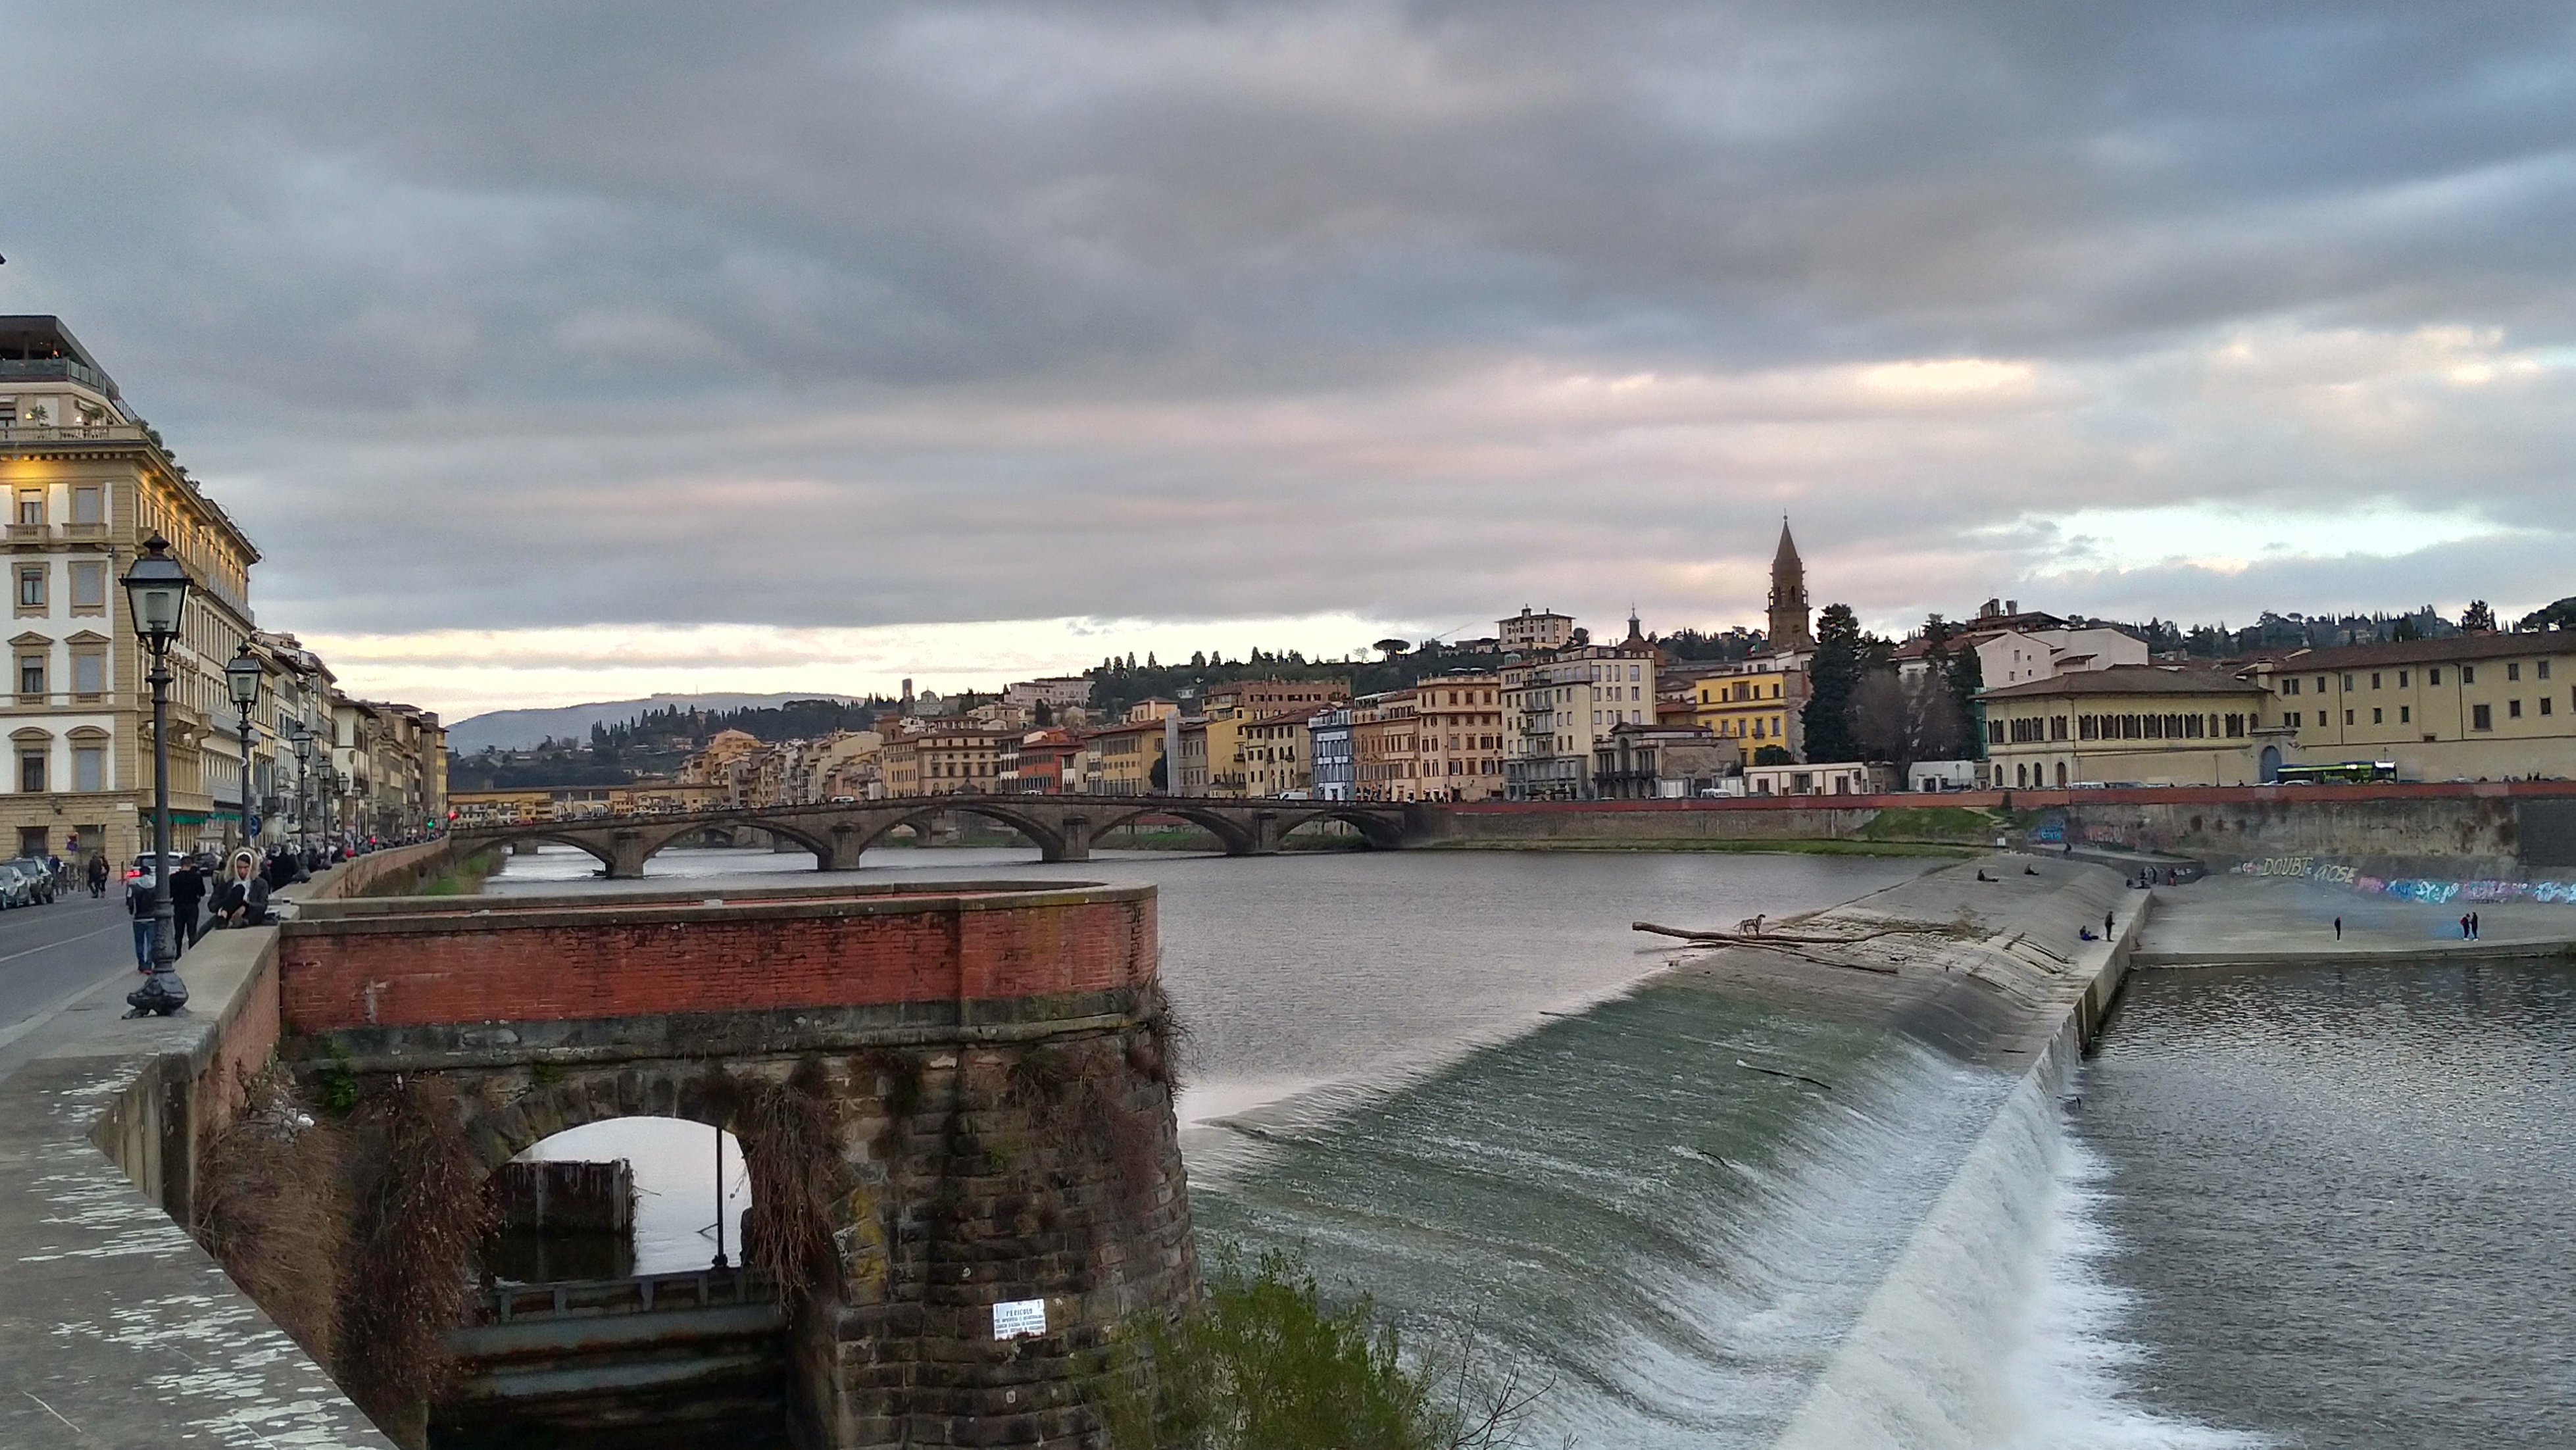
firenze, florence, italy, italia, florencia, toscana, river, water, town, bridge, sky, waterway, architecture, cloud, watercourse, city, coast, sea, photography, building, channel, tourism, vacation, nonbuilding structure